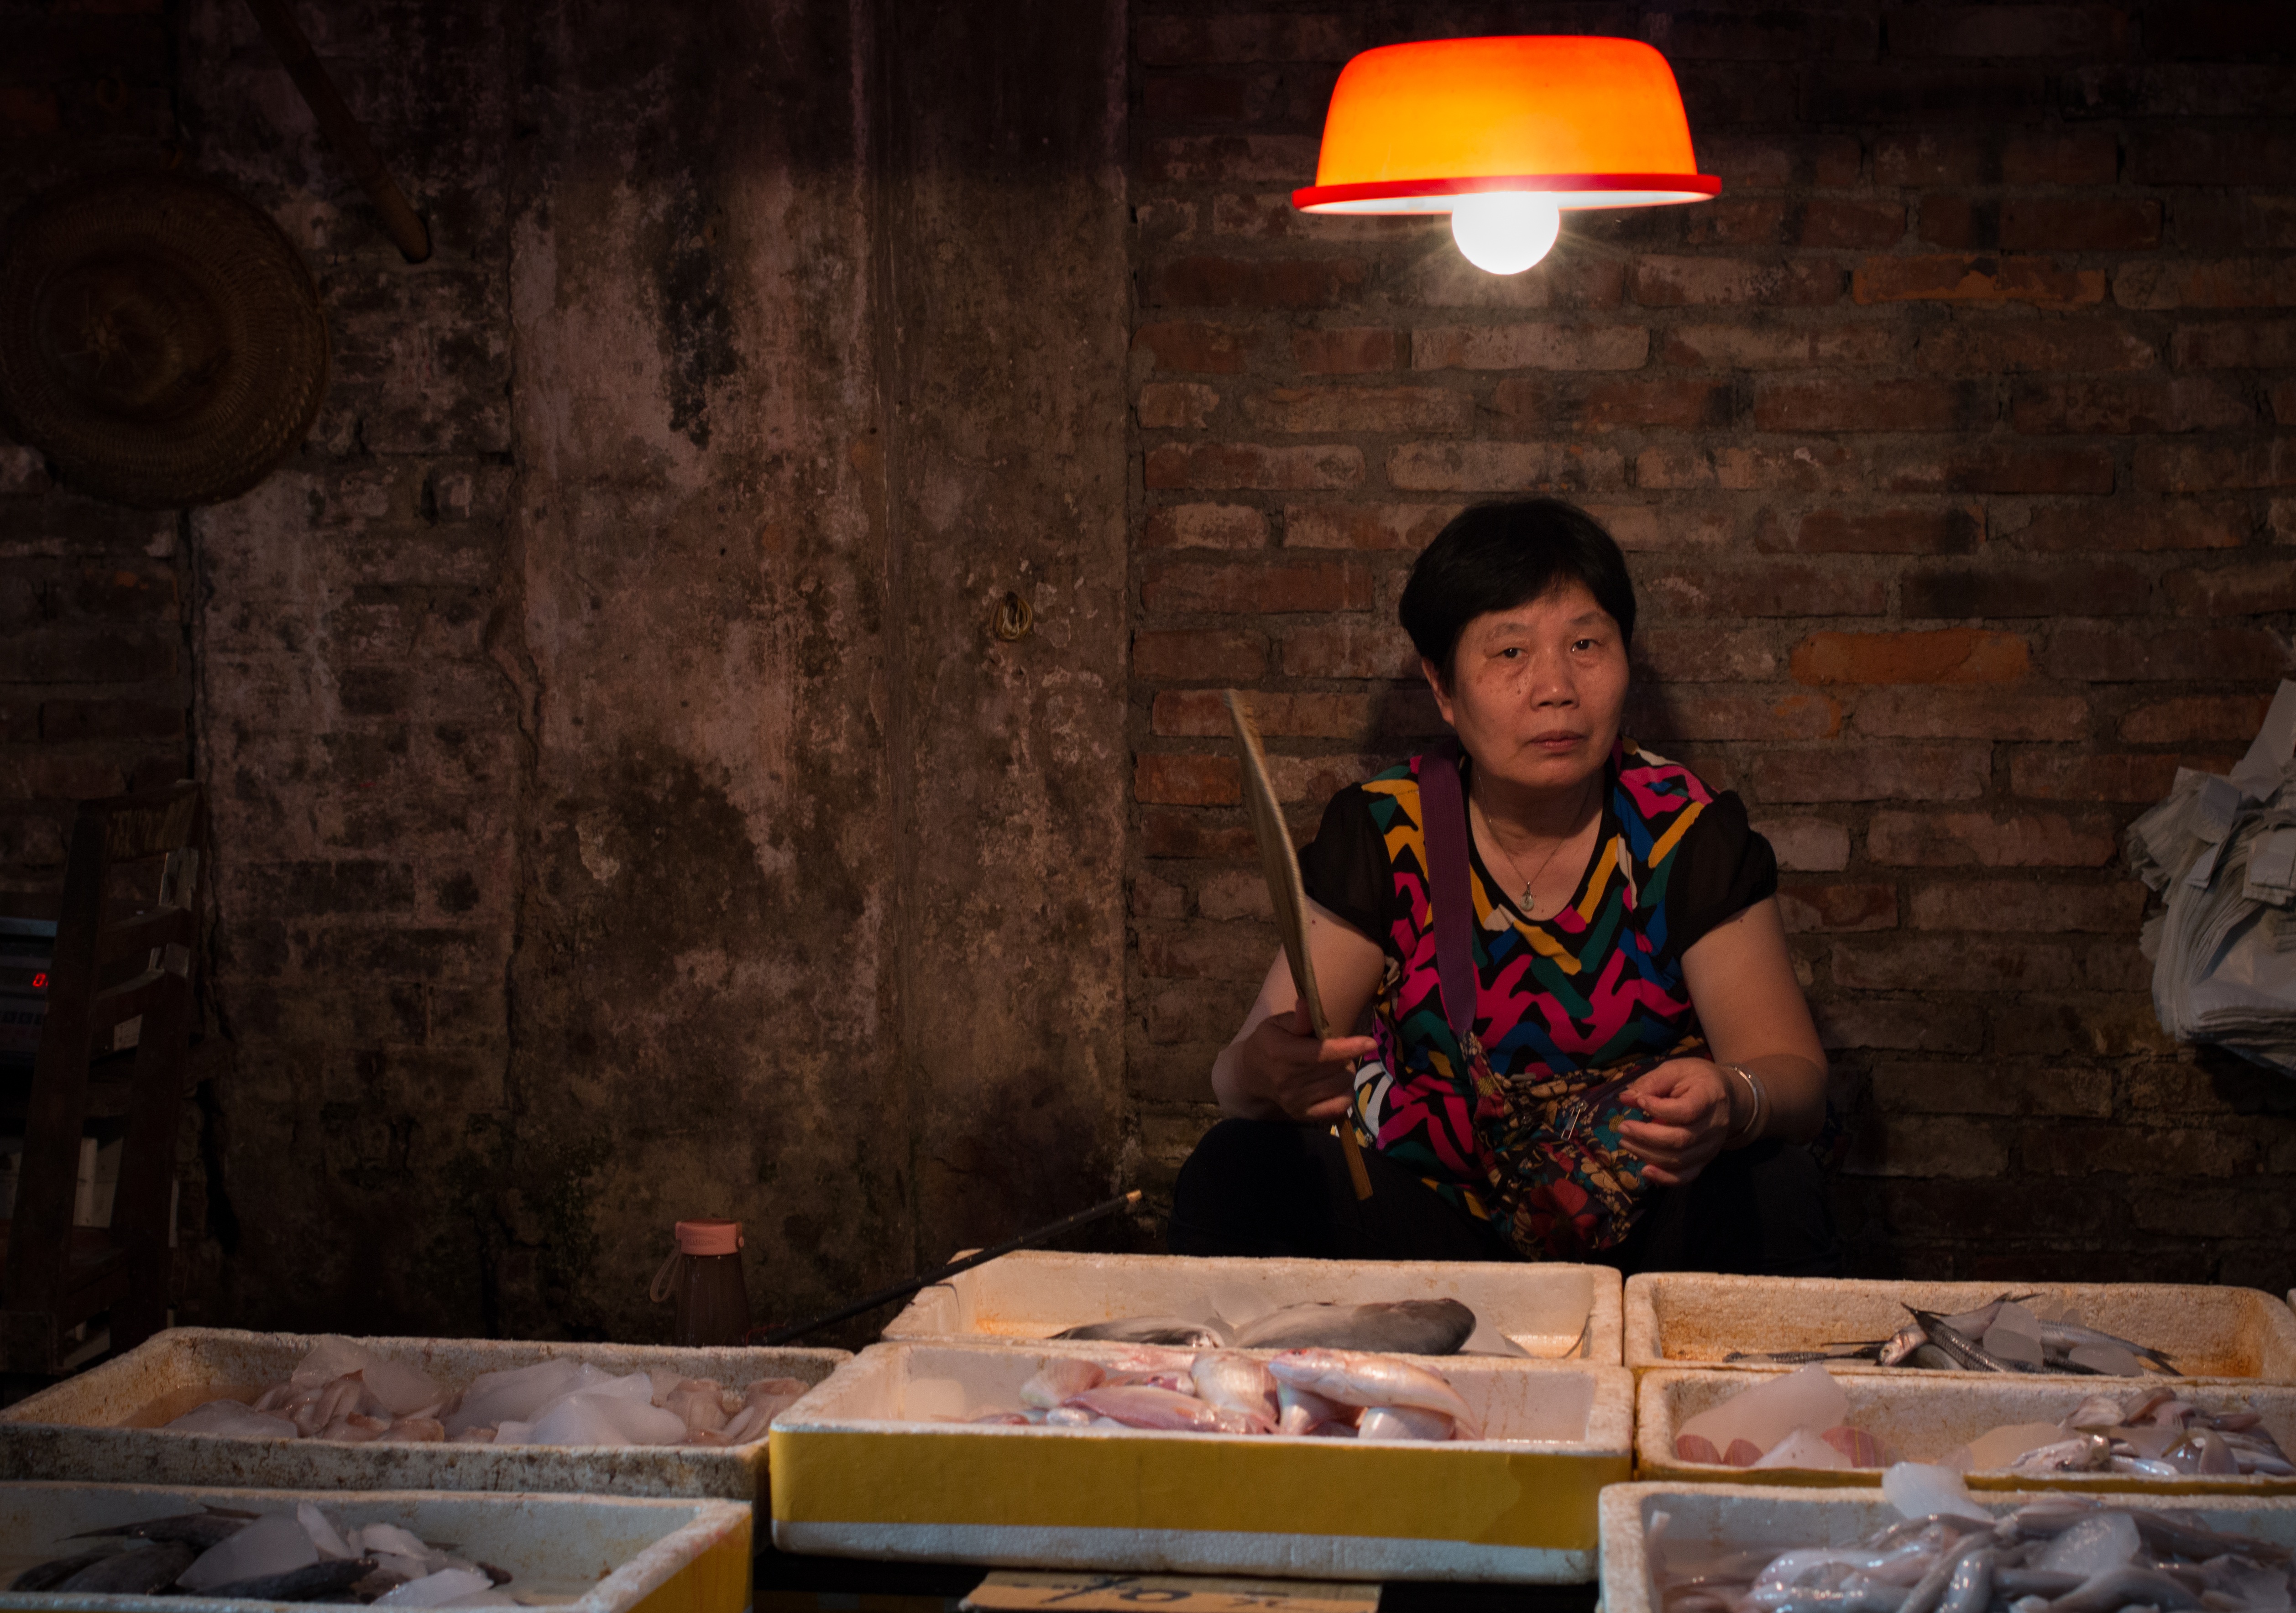
restaurant, downtown, life, temple, china, markets, the old man